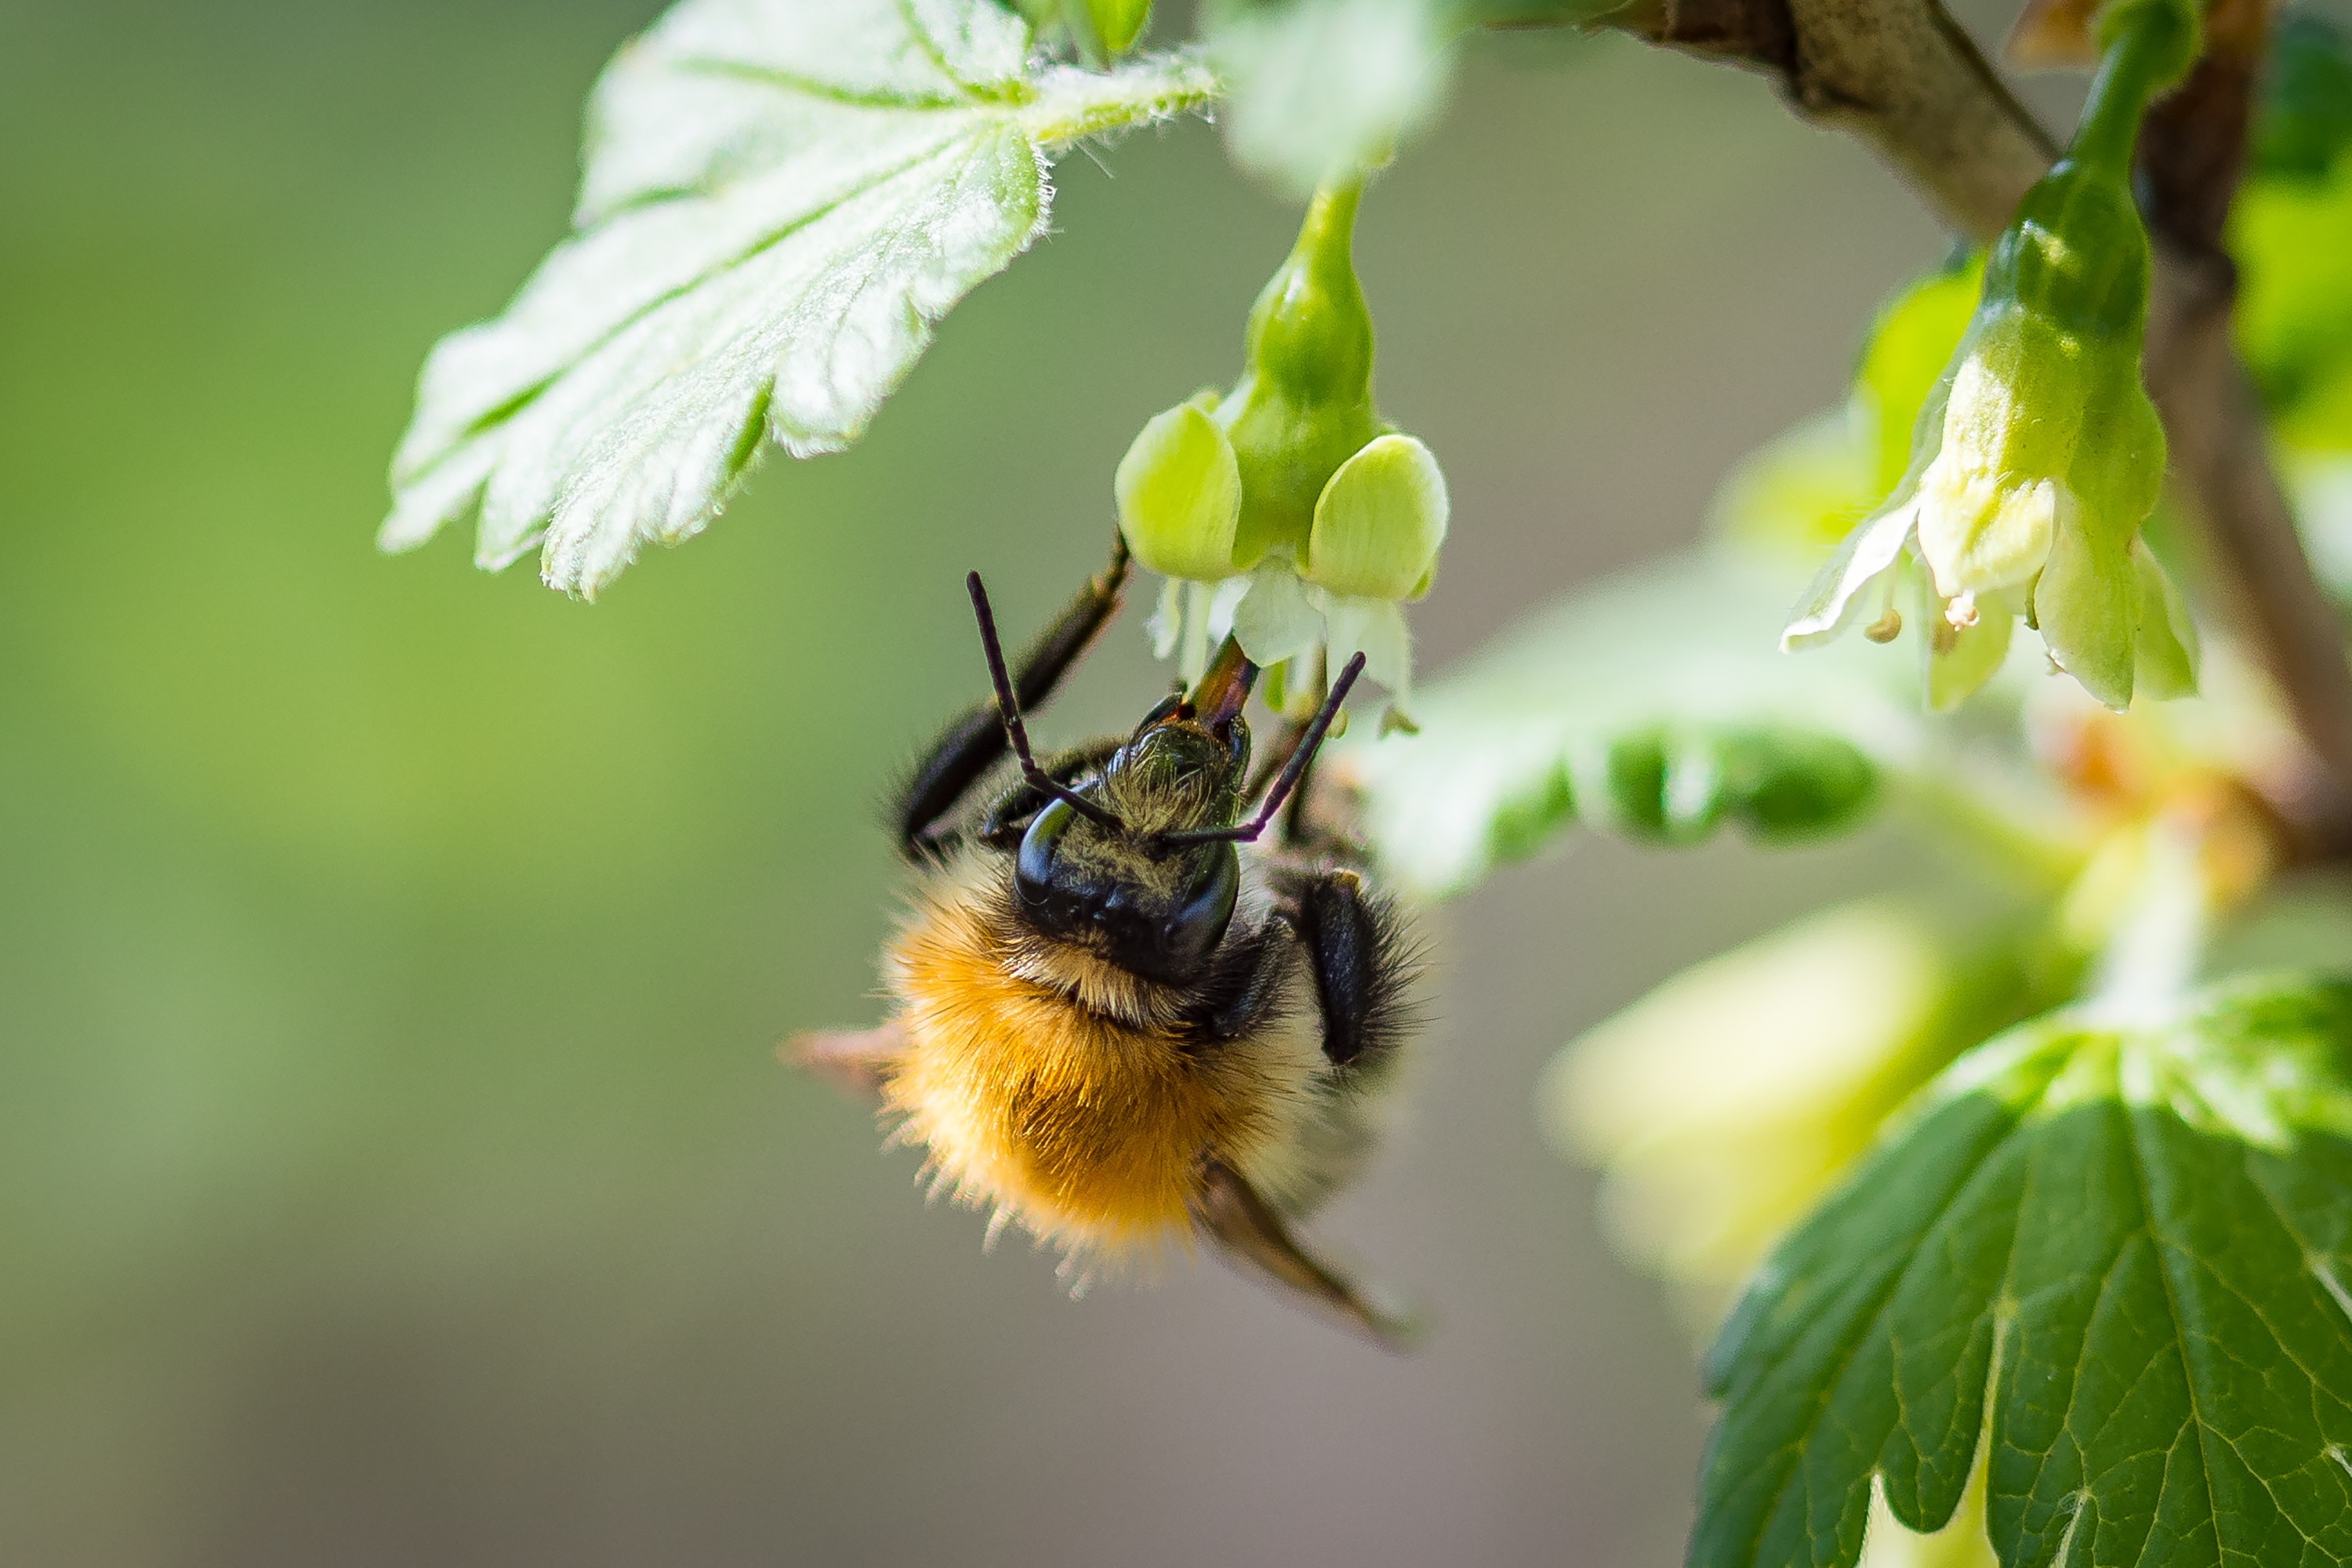
nature, branch, blossom, plant, flower, bloom, wildlife, pollen, pollination, green, insect, macro, botany, close, flora, fauna, invertebrate, sprinkle, close up, bee, bumblebee, hummel, nectar, macro photography, arthropod, honey bee, pollinator, membrane winged insect, gooseberry flower, acker hummel